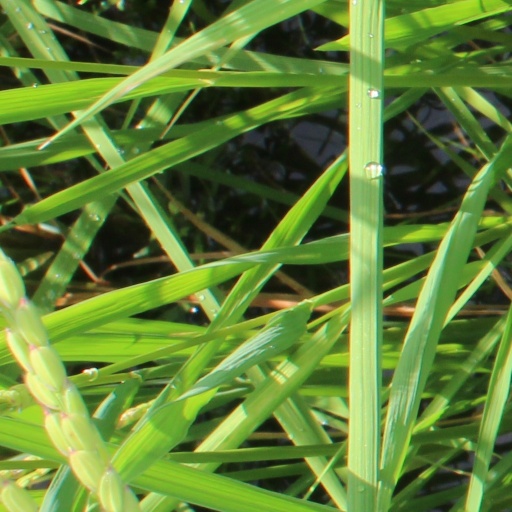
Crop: rice